Michelle Trachtenberg

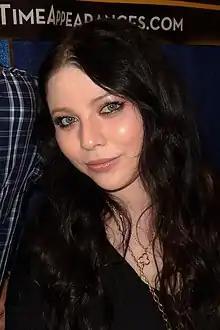
Trachtenberg in 2018

Michelle Christine Trachtenberg (October 11, 1985 – February 26, 2025) was an American actress. After beginning her career in television commercials at age three, she made her television debut in her first credited role on the Nickelodeon series "The Adventures of Pete & Pete" (1994–1996) and her feature debut in the 1996 film "Harriet the Spy". As a child actress, Trachtenberg starred in several Nickelodeon productions. In 1997, she won a Young Artist Award for her performance in CBS's sitcom "Meego". She also played Penny Brown in Disney's 1999 "Inspector Gadget" film.